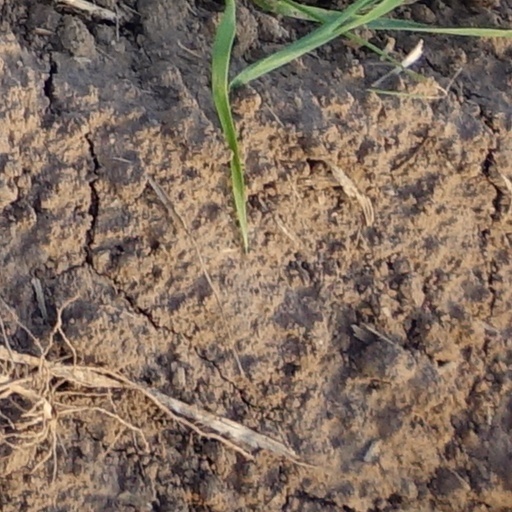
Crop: wheat